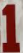
Number: 1